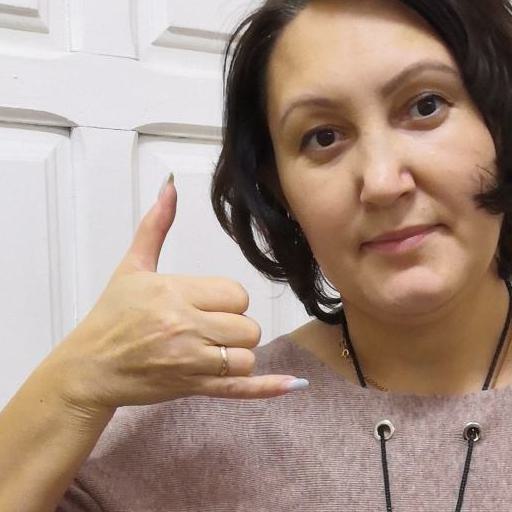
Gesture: call